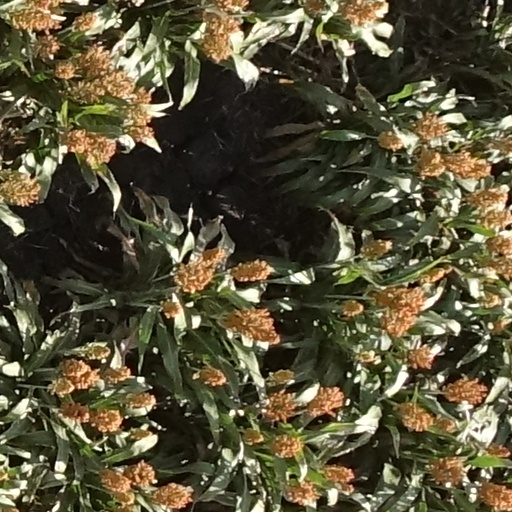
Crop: sorghum